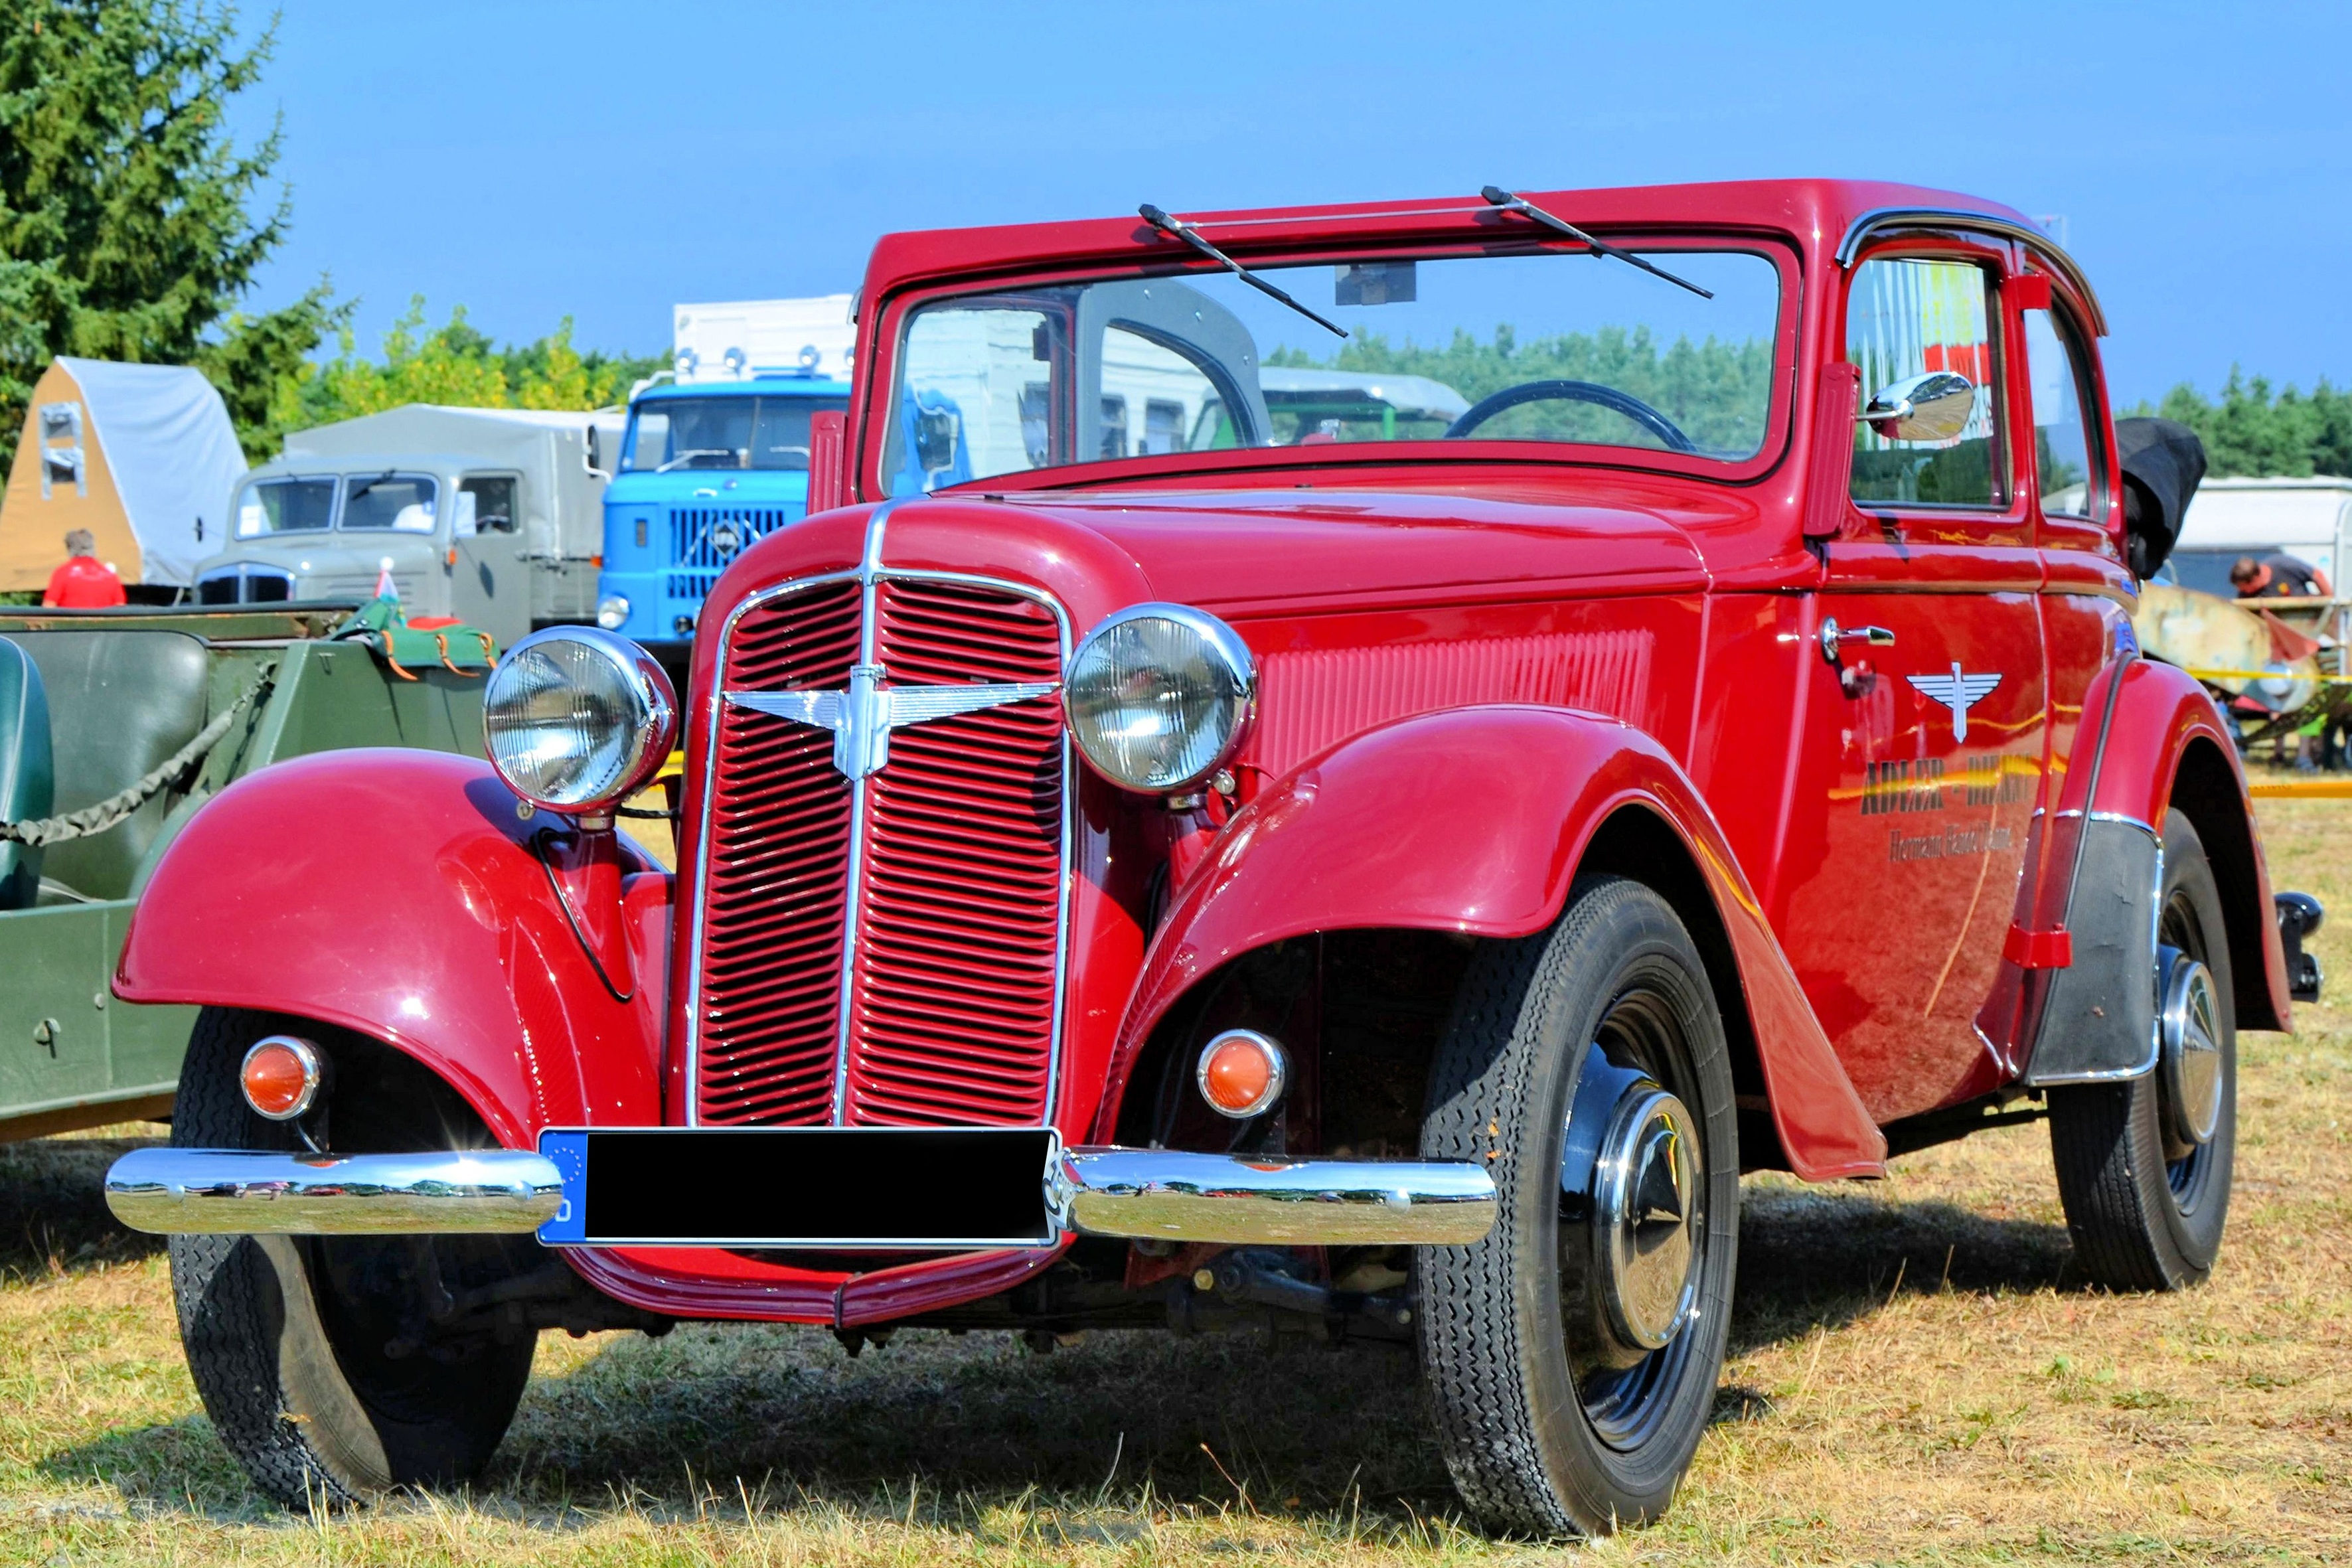
car, vehicle, auto, motor vehicle, vintage car, sedan, oldtimer, classic, antique car, off road vehicle, renault juvaquatre, land vehicle, automobile make, adler trumpf junior